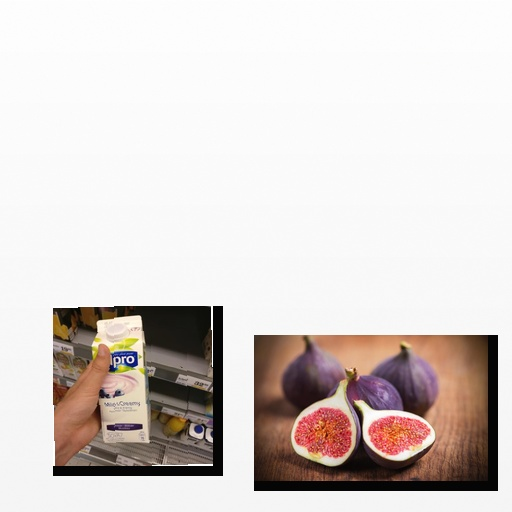
Food items: blueberry_soy_yogurt, fig